Hillwood Estate, Museum & Gardens

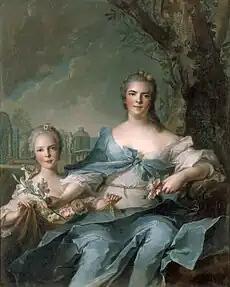
"The Duchess of Parma and Her Daughter" by Jean-March Nattier

Additional highlights include tapestries from the 1730s, table services collected by Catherine the Great, Russian Orthodox Church objects such as icons and liturgical vessels, rare lace tablecloths, Wedgwood ceramics, bloodstone objects and jewelry by Harry Winston and Cartier.